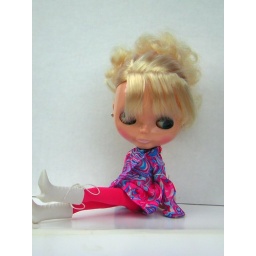
Silver snow and cinnmaon girl got all up in fruit punch's retro stock